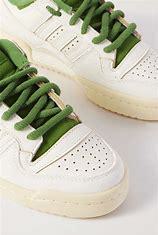
Brand: Adidas
Model: Forum Cl